Polish diaspora

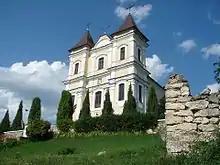
Polish Saint Cajetan Church, Rașcov, Moldova

After Poland joined the European Union in 2004, Ireland immediately opened its borders and welcomed Polish workers as relatively cheap qualified labour (only the United Kingdom and Sweden did the same). Ireland quickly became a key destination for young Poles seeking work outside the country. According to the 2011 census, there are 122,585 Poles living in Ireland, the largest ethnic minority in the country.